Aria Wallace

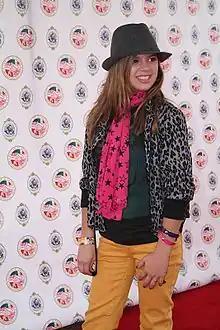
Wallace in November 2008

Aria Summer Wallace (born November 3, 1996) is an American singer, songwriter and actress. She is known for her guest role as Amanda "Mandy" Valdez on the Nickelodeon sitcom "iCarly" and for her role as "Roxy Hunter" in the four Nickelodeon Original Movies of the same name.